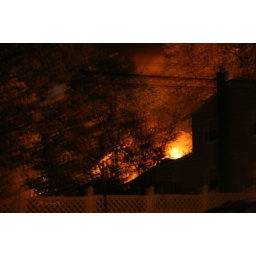
you can see the flames coming up from the roof of our building in the distance.may 1st, 2007photograph by murderousclouds.